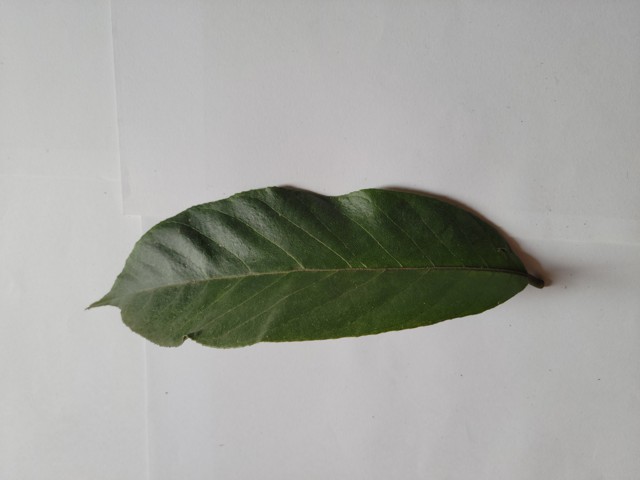
Plant: chapalish